St. Peter's Dome

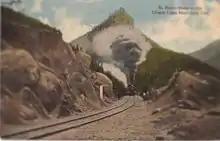
St. Peter's Dome and Colorado Springs and Cripple Creek District Railway 1910s

In the early 20th century, the Colorado Springs and Cripple Creek District Railway (Short Line) passed from Cripple Creek through St. Peter's Dome to Colorado Springs. In 1902, about 200,000 people took the train along the rim of South Cheyenne Cañon to Colorado Springs. It was a picnic and camping site. The vertical ascent of was first made by a wooden ladder and then a spiral staircase. It is now made by using a knotted rope.